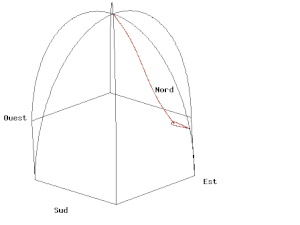
Animation d'un pendule de Foucault de 67 mètres qui serait laché au Panthéon de Paris à une distance de 50,25 mètres (3/4 de sa longueur) à l'est du centre de la coupole. Une corde permet de tendre le fil et d'attendre la fin des oscillations du cable. Puis on brûle la corde et ainsi le pendule est libéré avec une vitesse initiale nulle. La rotation de la Terre est également exagérée et correspond à une rotation en 110 secondes afin de mieux comprendre la dynamique. Le pendule se dirige vers le point d'équilibre mais en raison de la rotation de la Terre, la force de Coriolis, perpendiculaire au déplacement et proportionnelle à la vitesse du pendule (trace rouge), dévie le pendule vers le nord et le pendule évite ainsi un poteau central (qui n'existe pas car il devrait être extrêmement fin dans le cas d'une rotation en 24 heures). A l'opposé du point de lâcher, la vitesse du pendule s'annule ainsi que la force de déviation et le pendule repart dans l'autre sens en effectuant un point de rebroussement au sol (trace verte). La vitesse étant inversée, la force de Coriolis dévie le pendule vers le sud et le pendule passe au sud de sa position d'équilibre. Après une oscillation complète, le pendule ne revient donc pas à son point de lacher initial mais il a tourné d'un certain angle. Cet angle est néanmoins plus faible que la rotation de la Terre durant cette période d'oscillation et est proportionnel à l'inverse du sinus de la latitude. La rotation du plan d'oscillation est visualisé par la trace bleue. On remarque que cette ellipse tourne en effet moins vite que l'ombre du poteau central. Dans cet exemple, le pendule est lâché à midi un jour d'équinoxe, le soleil se couche donc exactement à l'ouest 6 heures après le lâcher. Le programme de l'animation Gnuplot est fourni (sous licence GPL)
Le pendule de Foucault, du nom du physicien français Léon Foucault, est un dispositif expérimental conçu pour mettre en évidence la rotation de la Terre par rapport à un référentiel galiléen. Le résultat de l'expérience dans le référentiel non galiléen lié à un observateur terrestre s'explique par l'effet de la force de Coriolis.